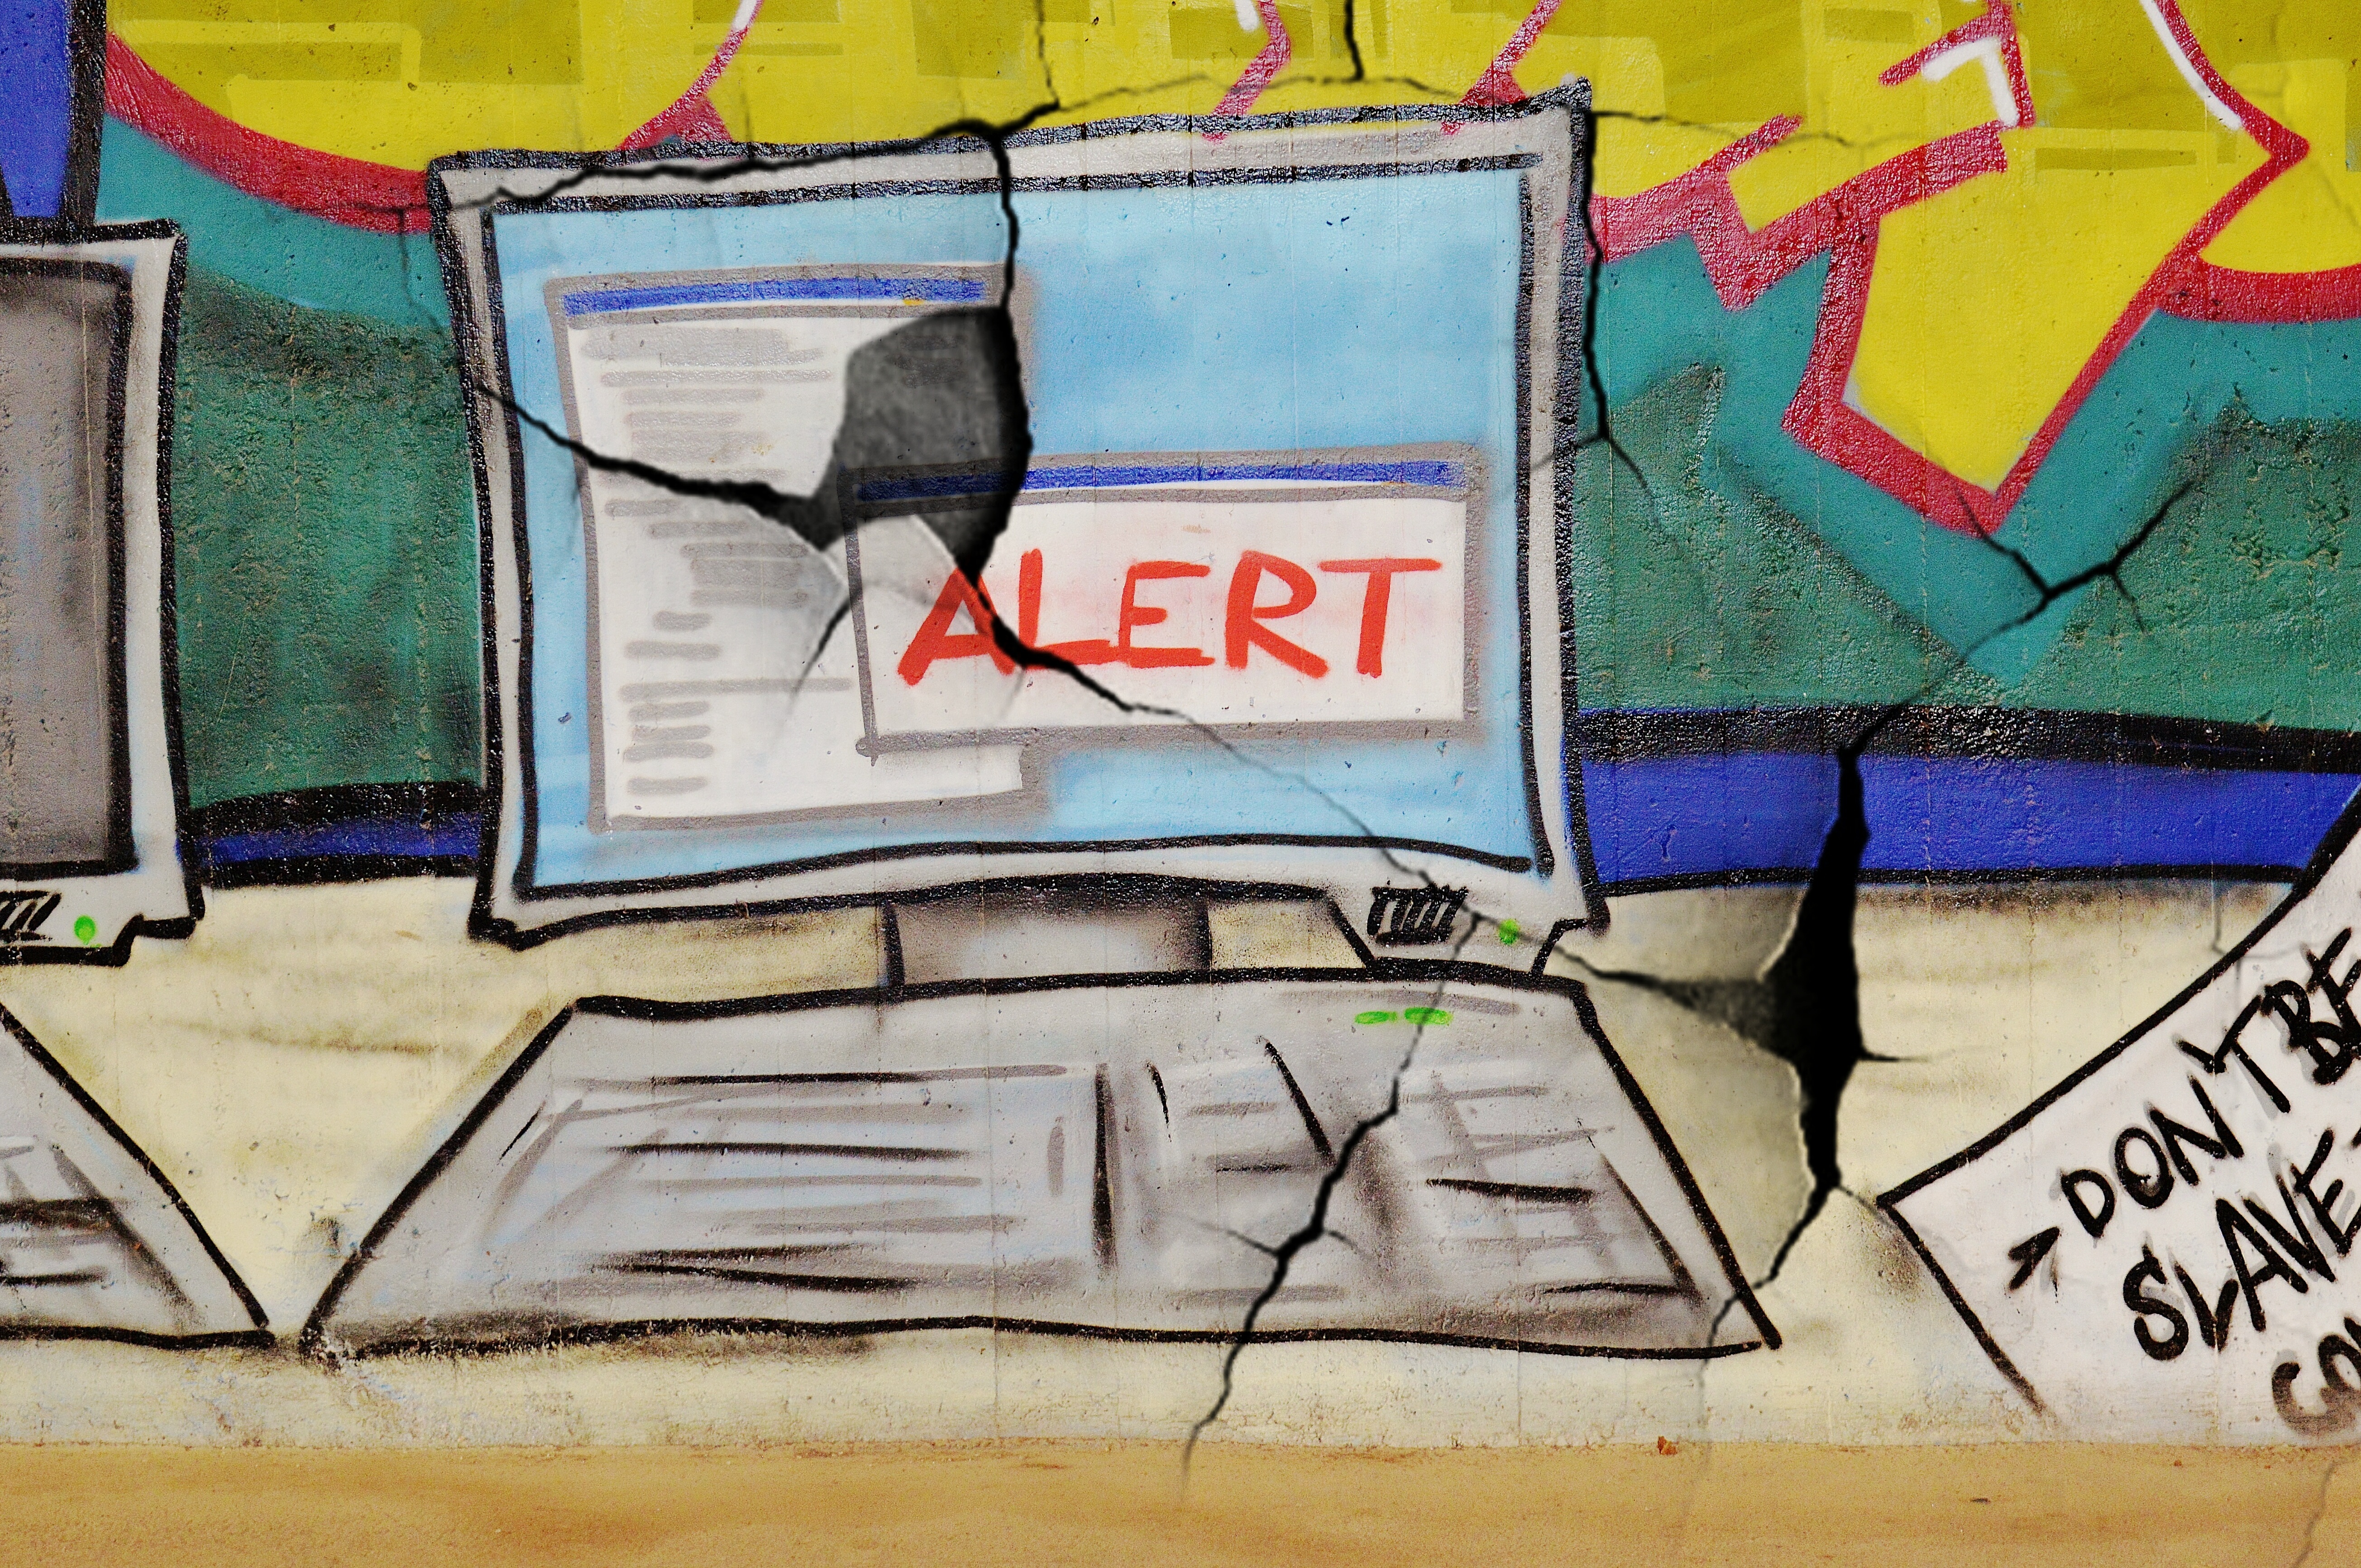
wall, color, broken, facade, graffiti, painting, street art, art, drawing, mural, cracks, masonry, modern art